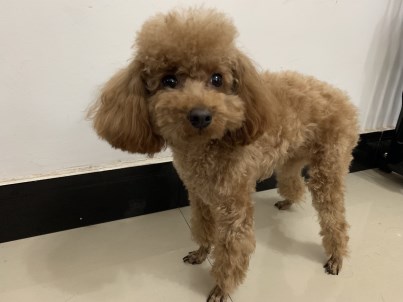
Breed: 7449-n000128-teddy